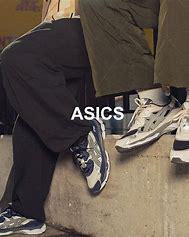
Brand: Asics
Model: 100